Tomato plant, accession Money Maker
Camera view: vertical (180 deg); turntable rotation: 150 degrees
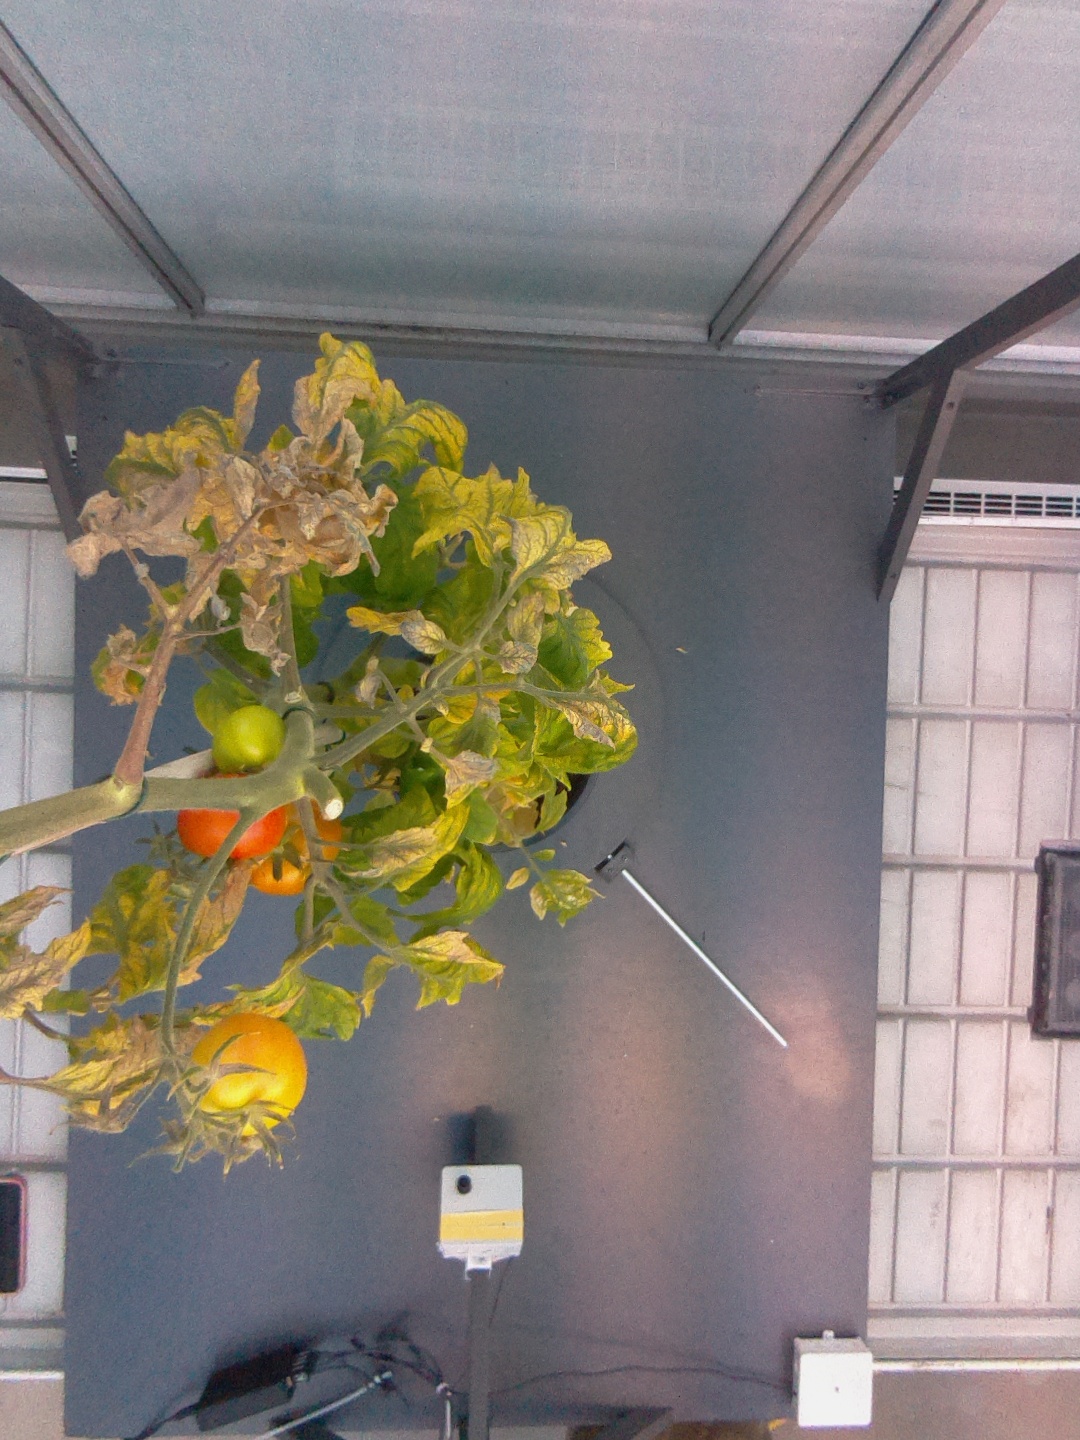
BBCH growth stage 84: 40%-50% of fruits show typical fully ripe color